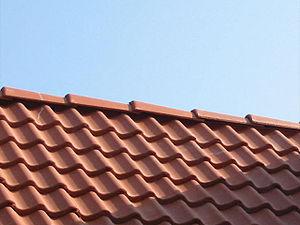
Le faîte est la ligne de rencontre haute de deux versants d'une toiture.